Skydive! (video game)

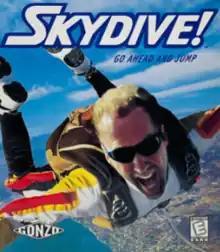

Skydive! Go Ahead and Jump (often stylized as SKYDIVE!) is a video game developed by The Groove Alliance and Gonzo Games and published by Electronic Arts for Windows and Macintosh in 1999.